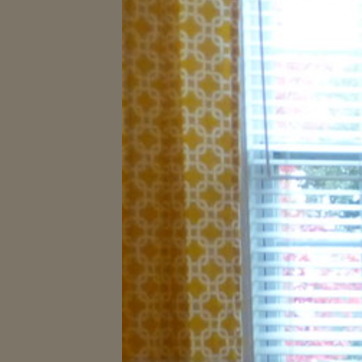
Material: fabric